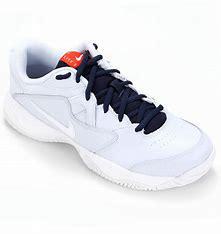
Brand: Nike
Model: Court Lite 2